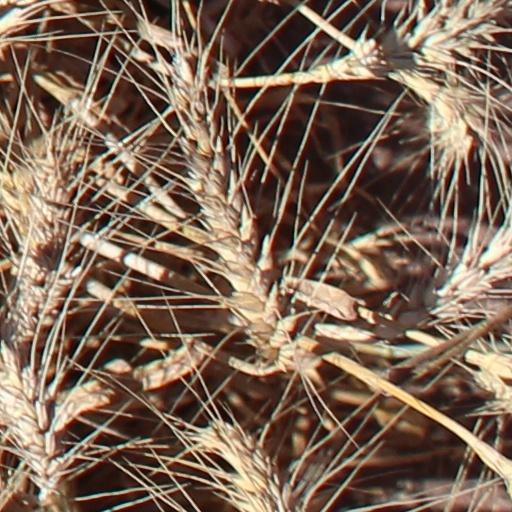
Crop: wheat